Eli Bennett

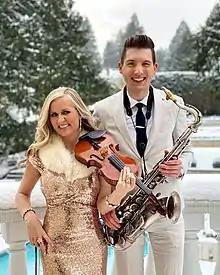
Eli Bennett's duo SaxAndViolin features himself on saxophone alongside his wife Rosemary Siemens on violin

Bennett released his debut album "Breakthrough" in 2014 on Addo Records (distributed by Universal Music Canada) and re-released independently in 2016. The album was named No. 4 Top debut album by the Ottawa Citizen and received a Western Canadian Music Award nomination for Best Jazz Album. In 2015, Bennett was nominated for the TD Grand Jazz Award by the Montreal International Jazz Festival where he performed with his quartet as part of his Canadian Breakthrough Tour. He also performed at the Vancouver International Jazz Festival, Calgary Jazz Festival, Medicine Hat Jazz Festival, Ottawa Jazz Festival and Toronto Jazz Festival. The album received significant international radio play, including regular play on CBC Radio Canada, Stingray Music, and JAZZ.FM91.